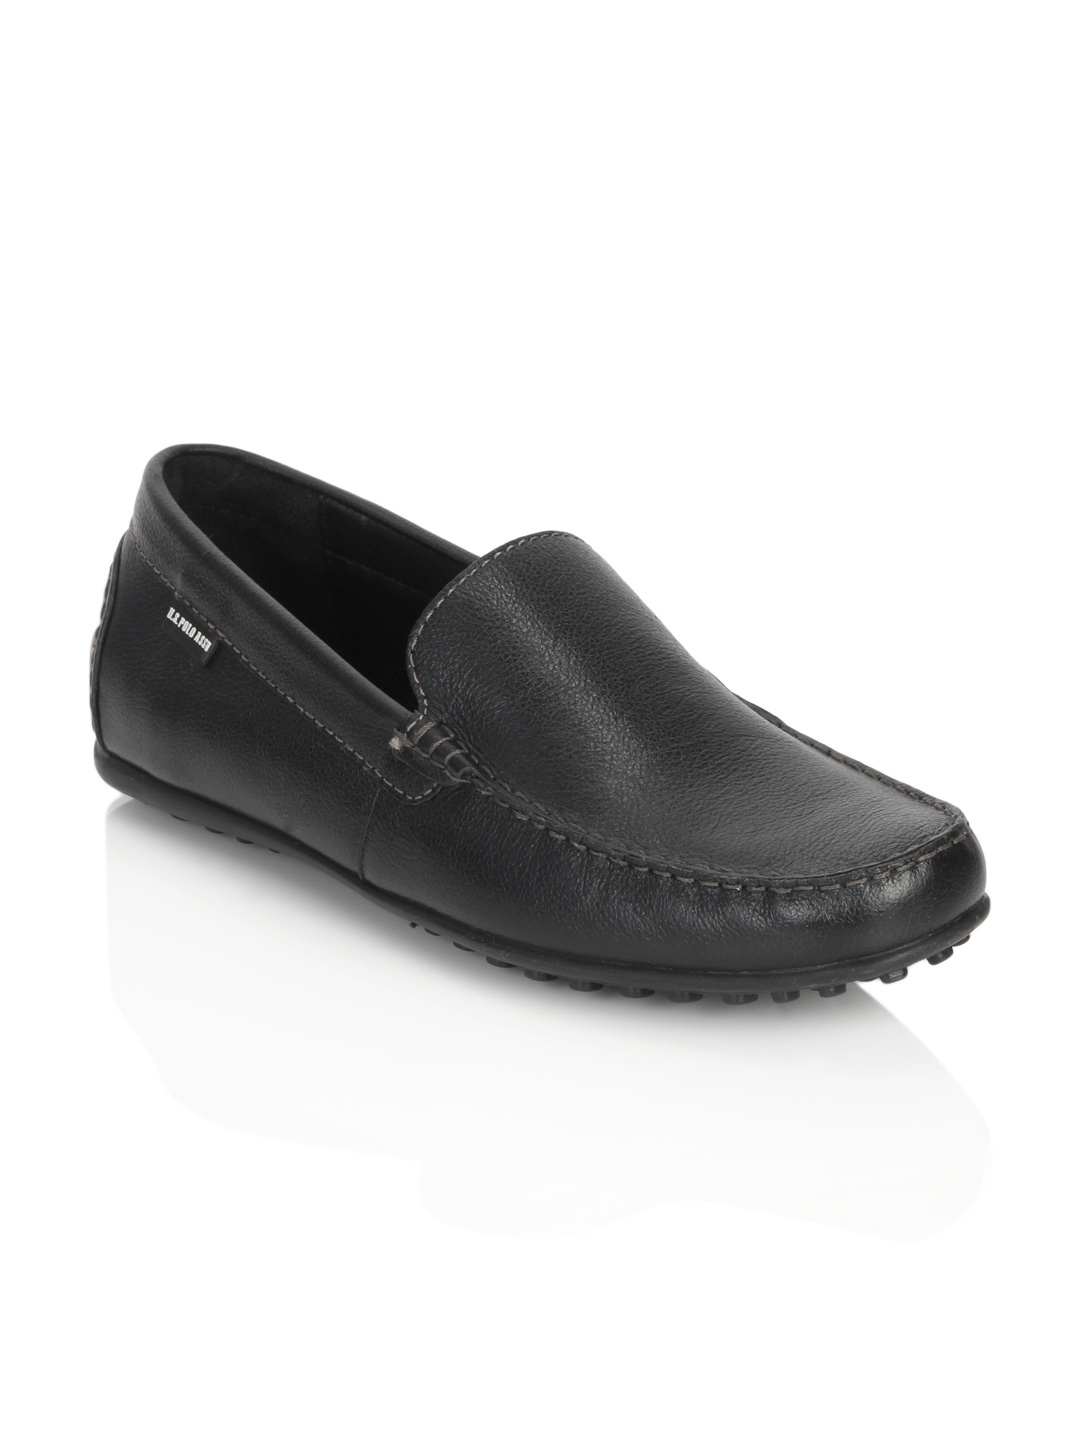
U.S. Polo Assn. Men Black Shoes
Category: Footwear / Shoes / Casual Shoes
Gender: Men
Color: Black
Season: Summer 2012
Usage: Casual